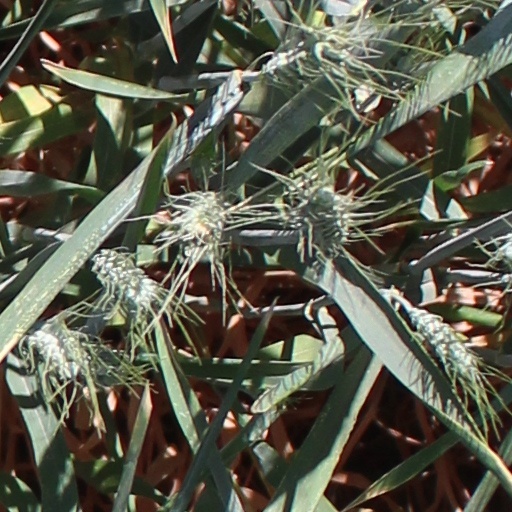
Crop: wheat